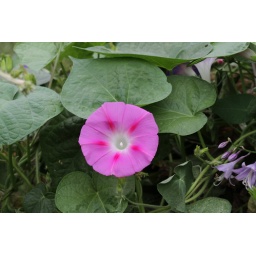
These were all in the same area, most of them were purple or blue with one pink and one white flower.